Mount Desert Island

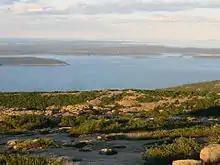
View atop Cadillac Mountain

Mount Desert Island is rich in geological history dating back about 550 million years. The earliest formation on the island is the Ellsworth Schist Formation, which was a sea-floor mud deposit created during the Cambrian period by volcanic ash. During the Ordovician period, the Acadian orogeny — the collision of Laurentia, Gondwanaland, and Avalonia — caused the formation to fold, thrust, and lift above sea level, where later layers were eroded away and the schist was exposed. The Bar Harbor Formation, which is made up predominantly of sands and silts, and Cranberry Island Formation, made up from volcanic ash and magmatic debris, occurred under similar circumstances in the Silurian and Devonian periods, and were deposited on top of the Ellsworth Schist. However, due to less tectonic activity at that time, their deformation was less severe.